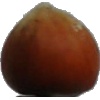
Label: nut_forest